Pengiran Anak Mohammad Yusof

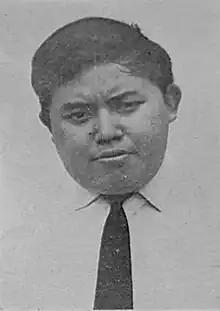
Pengiran Anak Mohammad Yusof in 1967

Pengiran Anak Mohammad Yusof (24 June 1948 – 13 December 2004) was a Bruneian civil servant and member of the royal family, having been Queen Saleha's brother and the spouse of Princess Nor'ain in 1967. He had previously served as the Chief ("Yang Di-Pertua") of "Jabatan Adat Istiadat Negara", and was a member of several state councils.